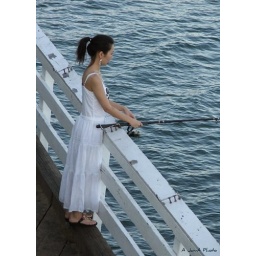
Malibu Pier Woman fishing in white dress